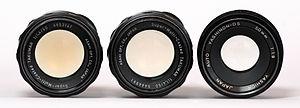
Le thorium est un élément chimique, un métal de la famille des actinides, de symbole Th et de numéro atomique 90.